2002 Dodge/Save Mart 350

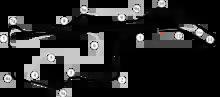
The layout of Infineon Raceway used by NASCAR at the time.

Infineon Raceway is one of two road courses to hold NASCAR races, the other being Watkins Glen International. The standard road course at Infineon Raceway is a 12-turn course that is long; the track was modified in 1998, adding "the Chute", which bypassed turns 5 and 6, shortening the course to . The Chute was only used for NASCAR events such as this race, and was criticized by many drivers, who preferred the full layout. In 2001, it was replaced with a 70-degree turn, 4A, bringing the track to its current dimensions of .